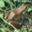
Label: frog